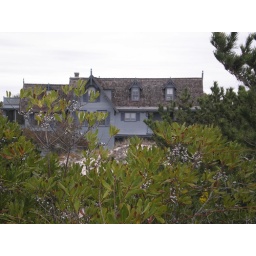
Large home down near the water